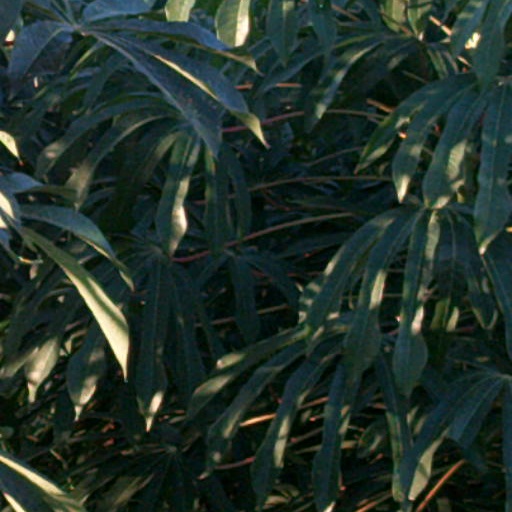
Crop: cassava